Stellar parallax

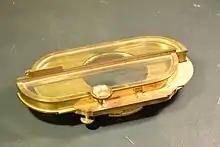
The Dollond heliometer of the late 1700s

Stellar parallax is so small that it was unobservable until the 19th century, and its apparent absence was used as a scientific argument against heliocentrism during the early modern age. It is clear from Euclid's geometry that the effect would be undetectable if the stars were far enough away, but for various reasons, such gigantic distances involved seemed entirely implausible: it was one of Tycho Brahe's principal objections to Copernican heliocentrism that for it to be compatible with the lack of observable stellar parallax, there would have to be an enormous and unlikely void between the orbit of Saturn and the eighth sphere (the fixed stars).